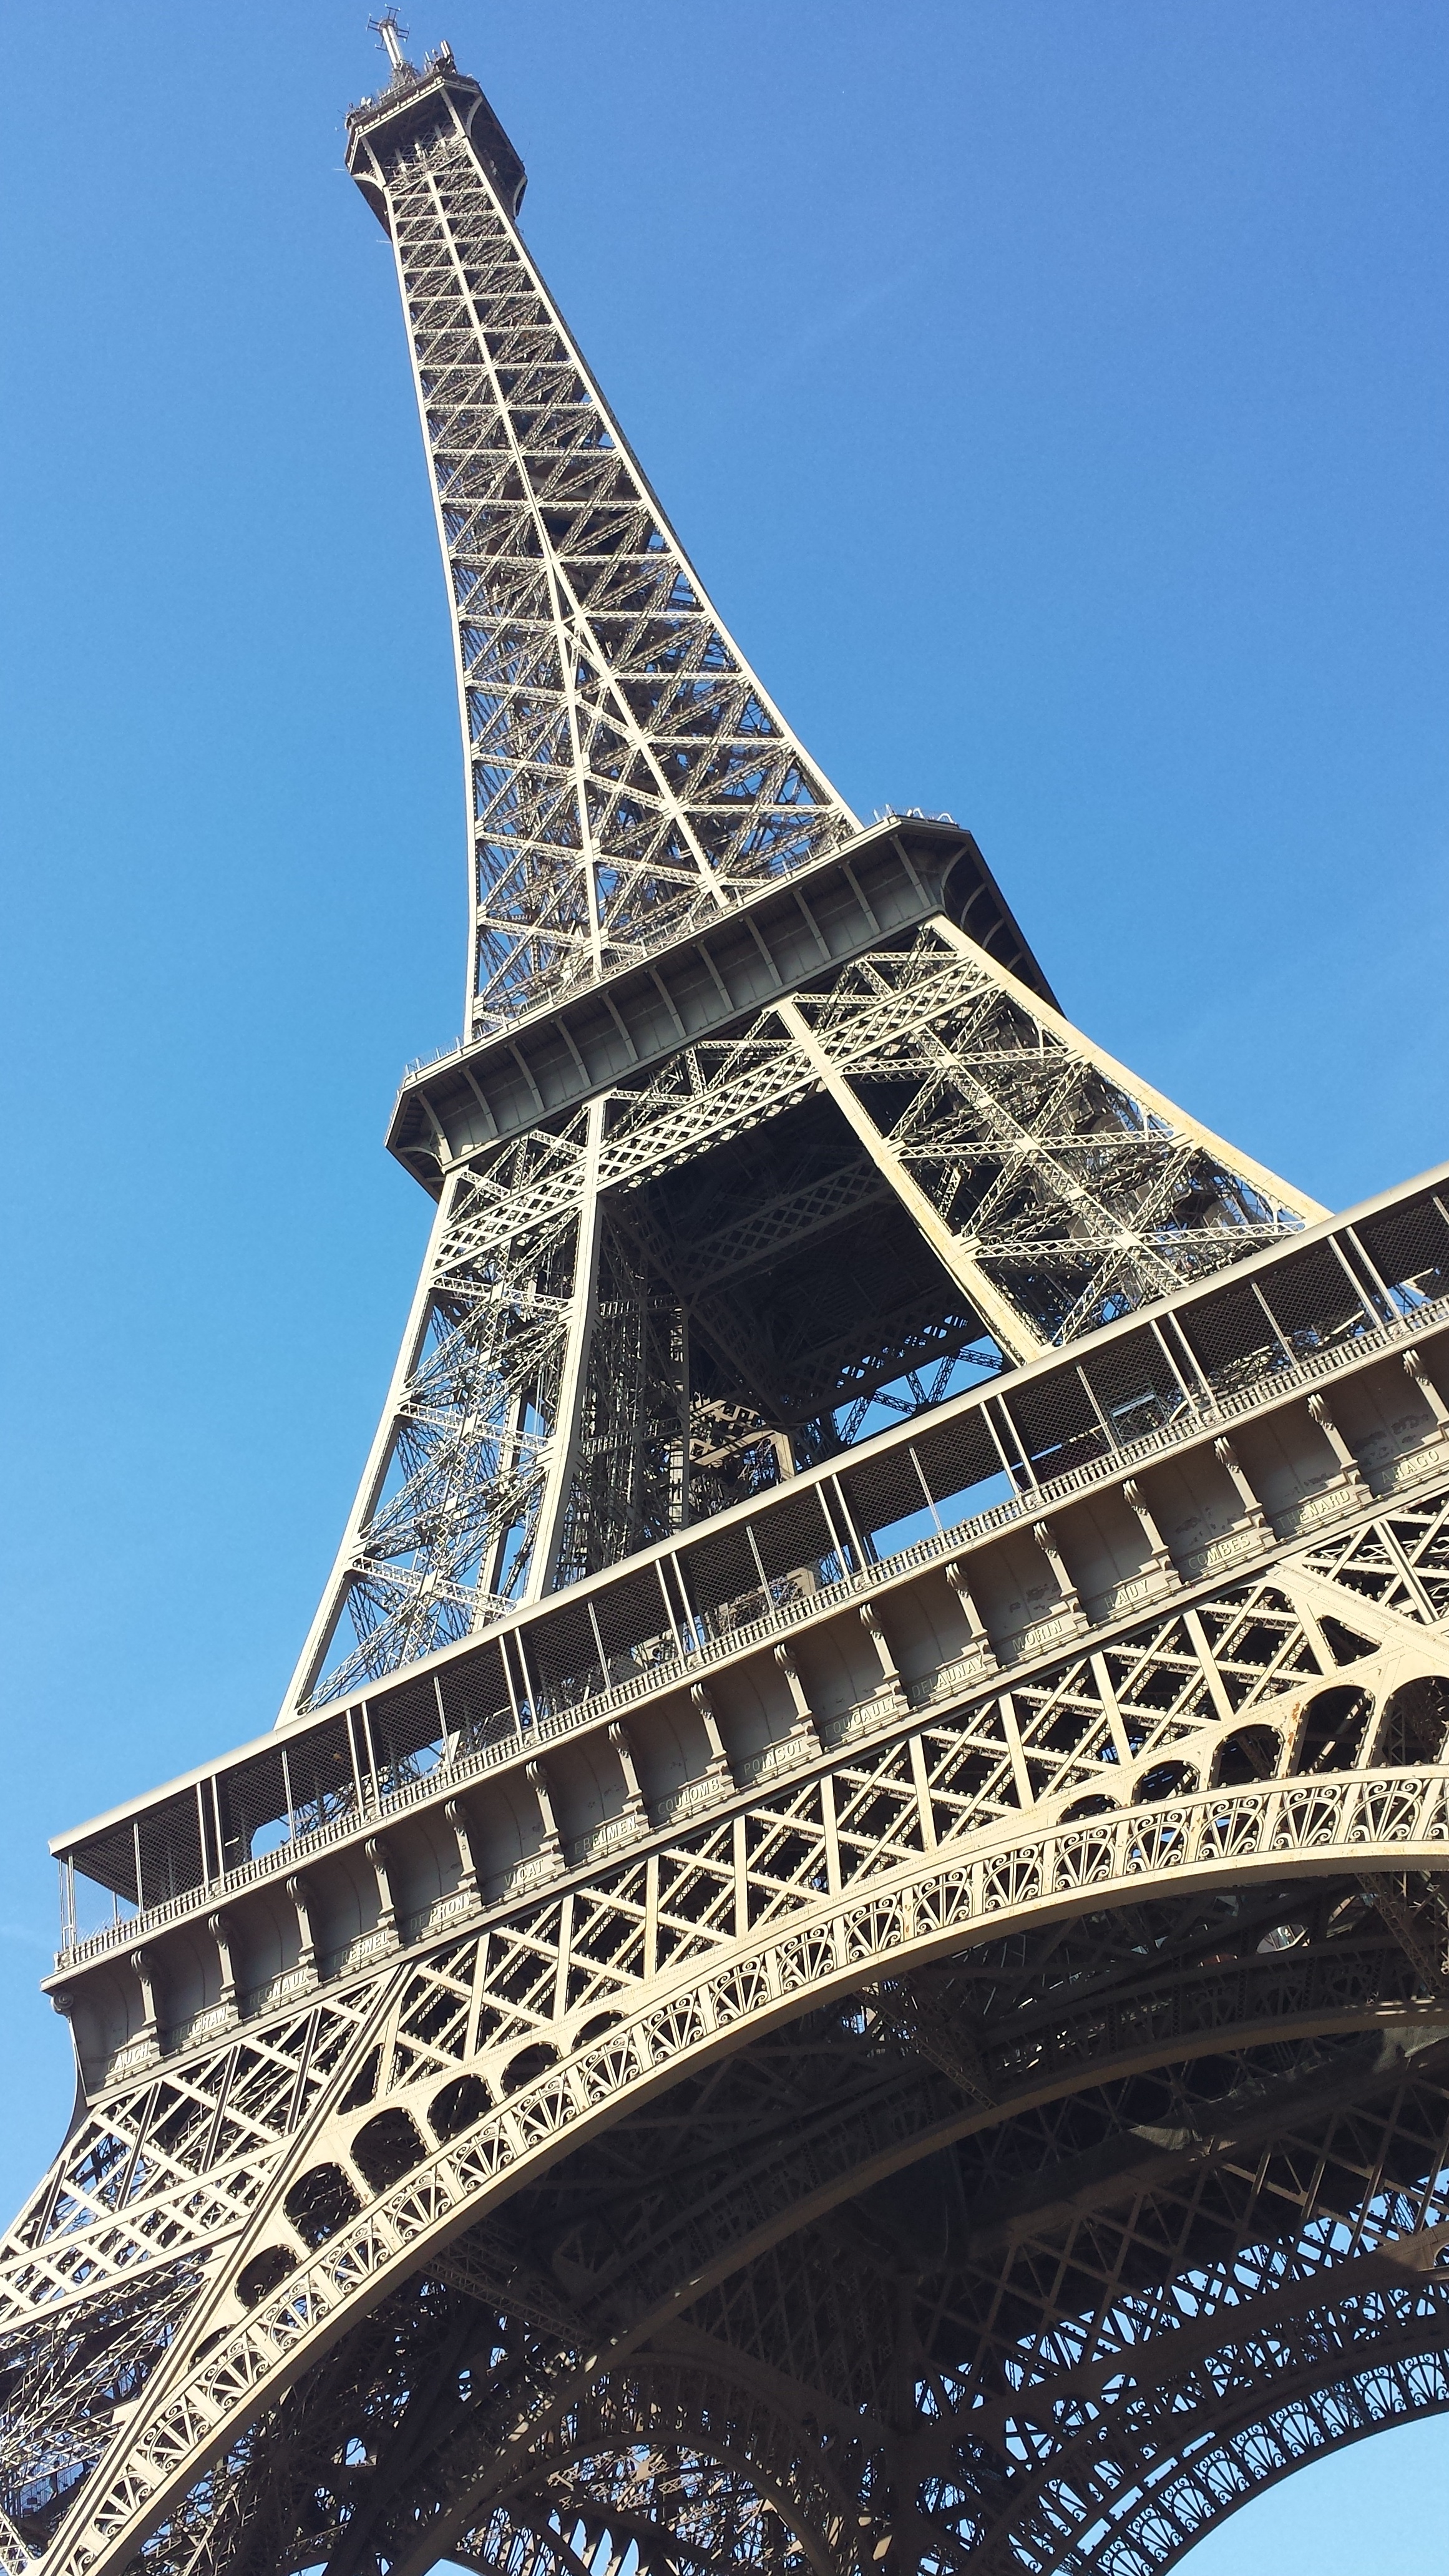
architecture, structure, paris, skyscraper, monument, cityscape, france, europe, tower, landmark, sightseeing, blue, stadium, tower block, spire, parisian